Odobenocetops

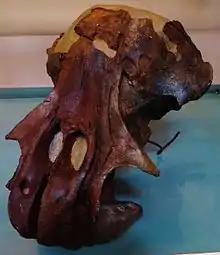
The skull of a female "O. peruvianus" showing the anterior position of the nares

The skull of "O. leptodon" differs from that of "O. peruvianus" in several ways. The palate is much deeper, longer and wider and the anterior border is curved more gently, giving it a U-shape rather than a V-shape as in "O. peruvianus". The palate itself is also asymmetrical and was likely positioned parallel to the seafloor, but not at a right angle with the sagittal plane. The apex of the snout in general is more massive than in the type species and at the tip of the rostrum, between the premaxillae, there is a unique pair of supplementary bones not present in the older species at all. These bones, which may have been the rostral or prenasal bones, are similar to what is seen in mammals such as elephant shrews, moles, tapirs, saigas and pigs. A unifying factor of these groups is the presence of a strong upper lip, further supporting what was already inferred for "O. peruvianus". The premaxillary foramina are missing in "O. leptodon" and a dorsal fossa (shallow depression) is present on the premaxilla. This fossa suggests the presence of a melon in "O. leptodon", an organ either absent or strongly reduced in "O. peruvianus". On the other hand, the orbit in "O. leptodon" has an anterior edge that is only slightly concave, whereas it is deeply notched in "O. peruvianus" which suggests that the binocular vision of "O. leptodon" wasn't as well-developed as in the older form. Although no mandibles are known for either species, it has been inferred that it was short and toothless based on the well developed pterygoid and temporalis muscles.